Leopard 1

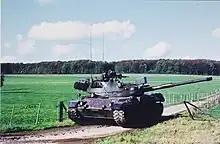
Dutch Leopard 1 tank from the fourth production series; the Netherlands were among the first to accept the vehicle into service in 1969.

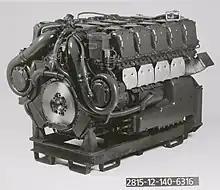
The powerplant is a 10-cylinder MTU MB838 Ca-M500 supercharged diesel engine

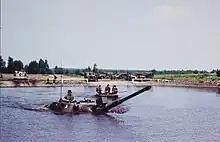
Leopard 1 negotiating a water obstacle

France was very interested in the design as its own AMX 50 project had just failed. In June 1957, West Germany and the French Fourth Republic signed an agreement to develop a common tank, designated in German "Europa-Panzer". Three German ("Arbeitsgruppe" A, B and C) and one French design team were included in a competition, with each team producing two prototypes. In September 1958, Italy joined the development program. Several prototypes were entered for testing in 1960. Among the prototypes were Porsche's "Model 734" from team A, sporting a cast turret, and that of team B (Rheinmetall), whose cast turret was somewhat higher. Team C from "Borgward", designing a very futuristic tank, failed to have a prototype ready in time.